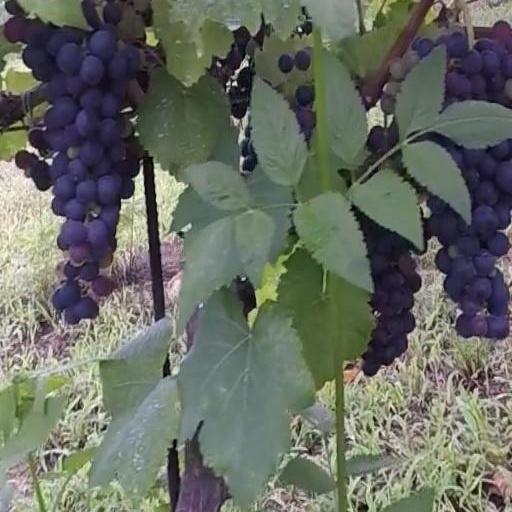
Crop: grape